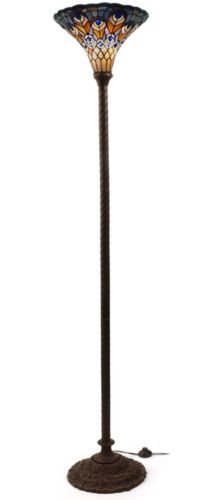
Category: lamp